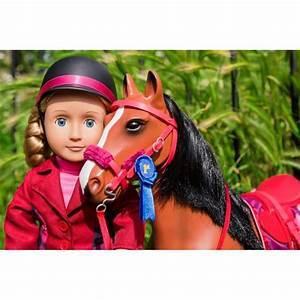
horse